Jacques-Barthélemy Micheli du Crest

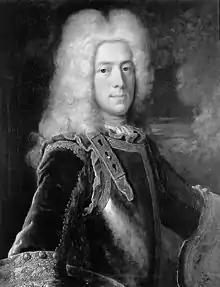
Portrait by Robert Gardelle, c. 1720

Jacques-Barthélemy Micheli du Crest (Geneva, 28 September 1690 – Zofingen, 29 March 1766) was a military engineer, physicist and cartographer from the Republic of Geneva, now in Switzerland. Born into the aristocracy, he eventually fled to France as an enemy of Geneva and spent his later years in Aarburg Castle as a political prisoner. During his time there, he mapped the Alps accurately using rudimentary tools. One of his other major accomplishments whilst in exile was to create a thermometer and a temperature scale, which was commonly used in Switzerland and around Europe until it became obsolete in the 19th century.